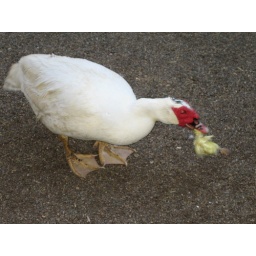
ok, this duck is eating a chick, as in a baby chicken.